Pentti Väänänen

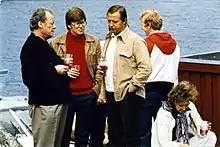
Pentti Väänänen with Willy Brandt and Kalevi Sorsa in 1977

Pentti Väänänen (12 February 1945 – 17 July 2020) was a Finnish politician and Master of Laws from the Social Democratic Party of Finland (SDP).